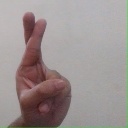
अक्षर: र